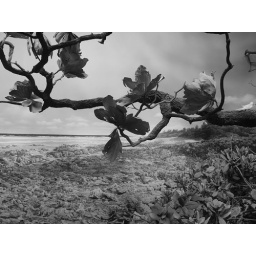
ocean, sand, tree in black and white